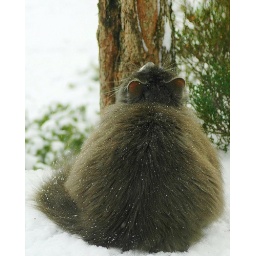
under the birds feeding place, my neighbours cat Minnie.